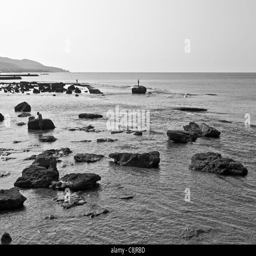
sea with fishermen between the rocks